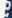
Number: 2